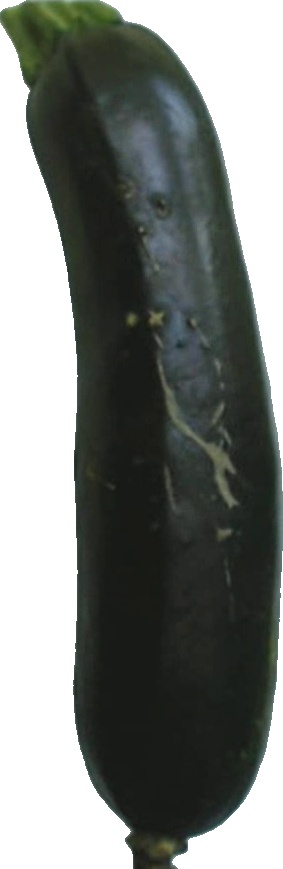
Label: zucchini_dark_1